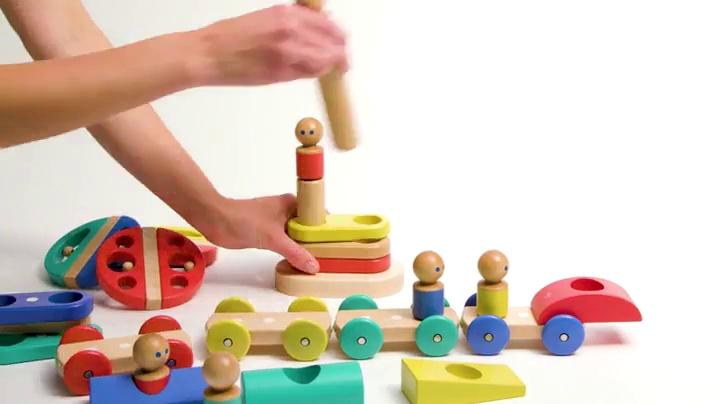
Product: Tegu Swivel Bug Magnetic Building Block Set, Poppy Big Top
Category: Toys & Games | Building Toys | Stacking Blocks
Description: Great Condition.
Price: $10.75
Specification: ProductDimensions:8x7x7inches|ItemWeight:3.2ounces|ShippingWeight:3.2ounces(Viewshippingratesandpolicies)|ShippingAdvisory:Thisitemmustbeshippedseparatelyfromotheritemsinyourorder.Additionalshippingchargeswillnotapply.|ASIN:BGARED801T|Itemmodelnumber:BGA-PPY-806T|Manufacturerrecommendedage:1month-8years